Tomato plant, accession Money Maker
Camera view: tilt-top (135 deg); turntable rotation: 90 degrees
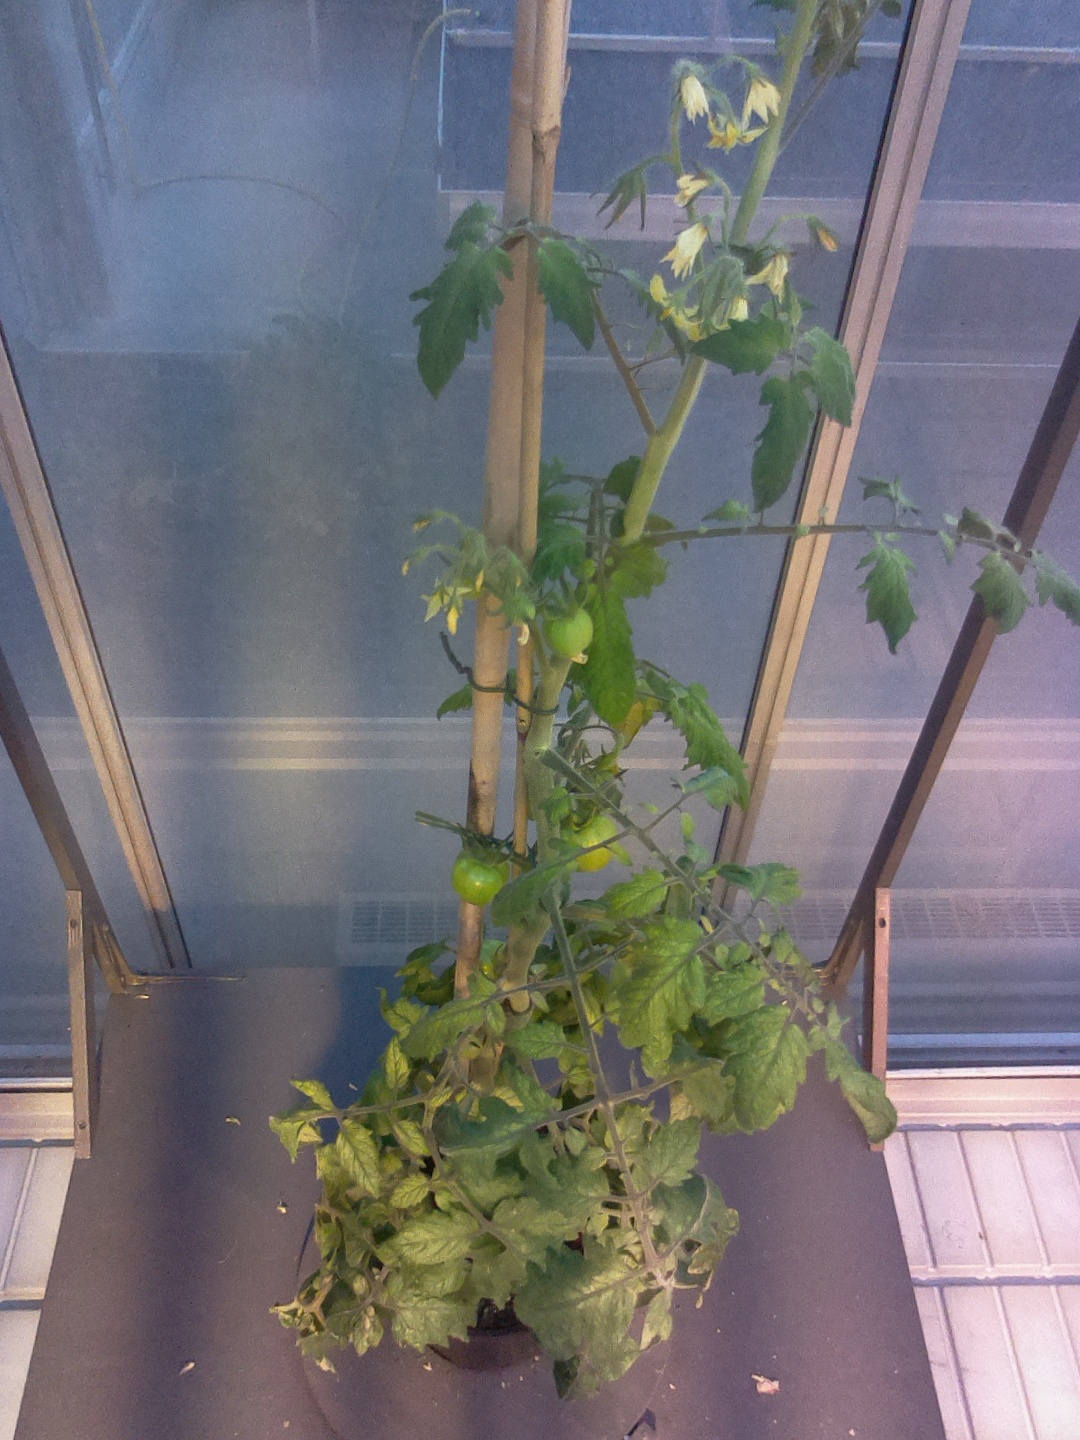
BBCH growth stage 73: 30%-40% of final fruit size